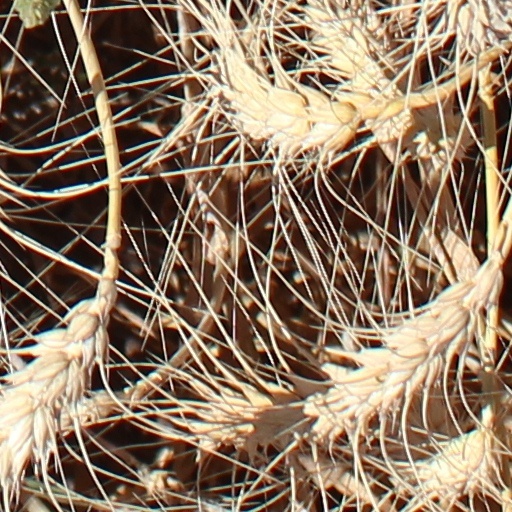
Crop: wheat